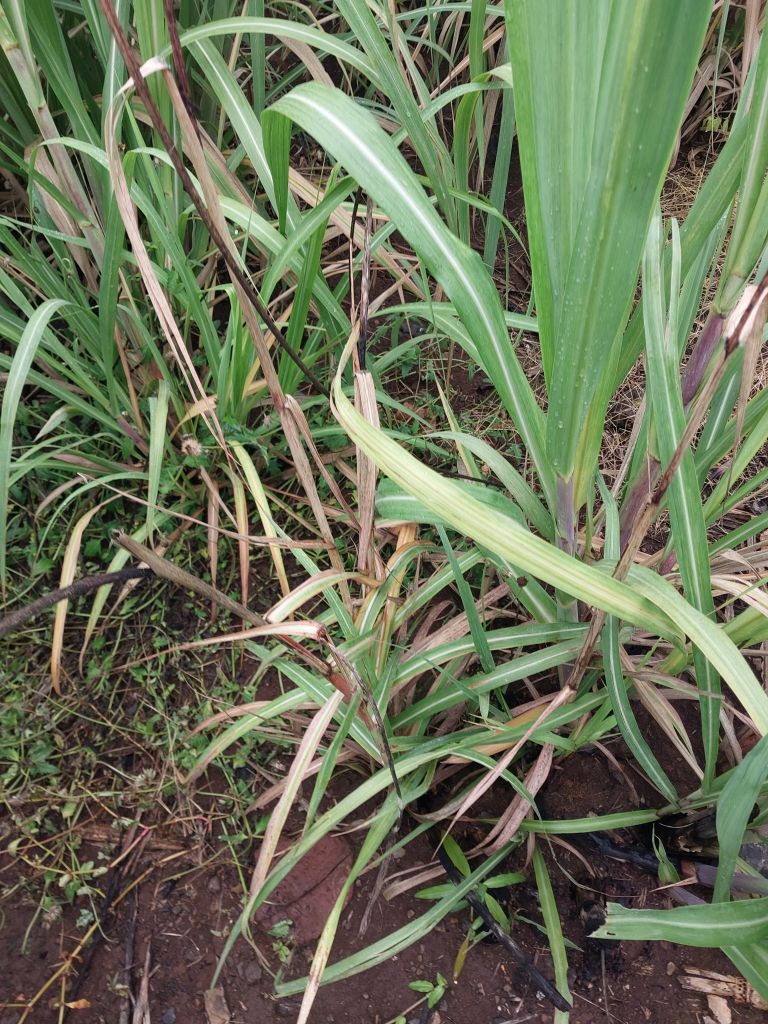
Label: Smut